Bačka

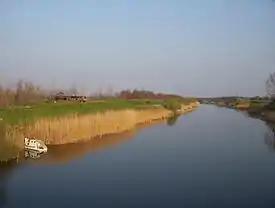
The Little Bačka Canal, part of the Danube–Tisa–Danube Canal system, near Novi Sad

Bačka is a flat, fertile agricultural area within the larger Pannonian Plain, which was once the ancient Pannonian Sea. In Hungary, it is seen as a southern extension of the Great Alfold (itself part of the Pannonian Plain), while this designation is not used in Serbia where region is simply seen as a part of the Pannonian Plain. It lies between the River Danube to the west and south, and by the River Tisa (Tisza) to the east of which confluence is located near Titel in the South Bačka District of Serbia. The region is crisscrossed by parts of the Danube–Tisa–Danube Canal system which serves a variety of economic purposes. Almost all of Bačka is divided between Serbia and Hungary. However, there are small uninhabited pockets of the area on the left bank of the Danube which are "de jure" parts of Croatia according to the Badinter Commission; the disputed areas have been under "de facto" Serbian control since 1991.